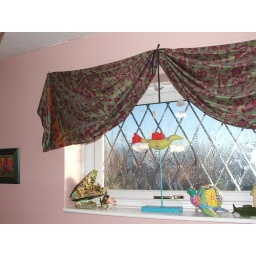
Even the curtain hanging in the bathroom has fish all over it, I love them so much